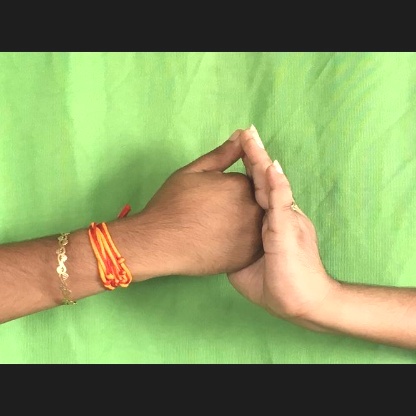
Mudra: Shanka